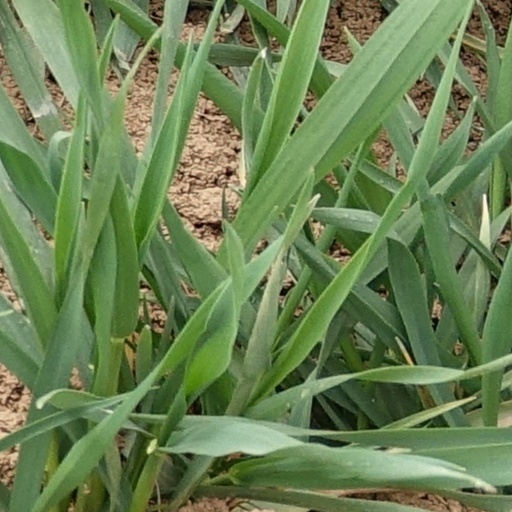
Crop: wheat